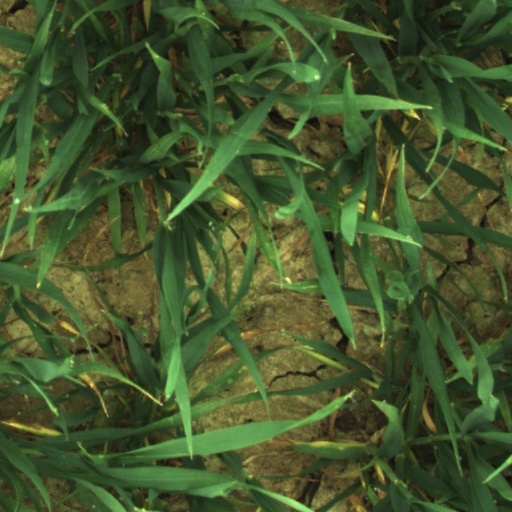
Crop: wheat